When a Stranger Calls (film series)

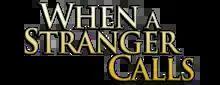
Official franchise logo, as released in 2006.

The When a Stranger Calls franchise consists of American psychological-thriller installments, including the original 1979 theatrical release, its television movie sequel, and its 2006 theatrical remake, and also the 1977 short film "The Sitter", which started it all. The plot centers around a teenage high school student who works as a successful babysitter, who one night is harassed with disturbing phone calls from an unknown man while she is caring for an isolated home. As she continues through the night, the calls become more threatening and she urgently seeks the help of local law enforcement, the location of the assailant is revealed to be closer than she would like; forcing the young woman to fight for her life.